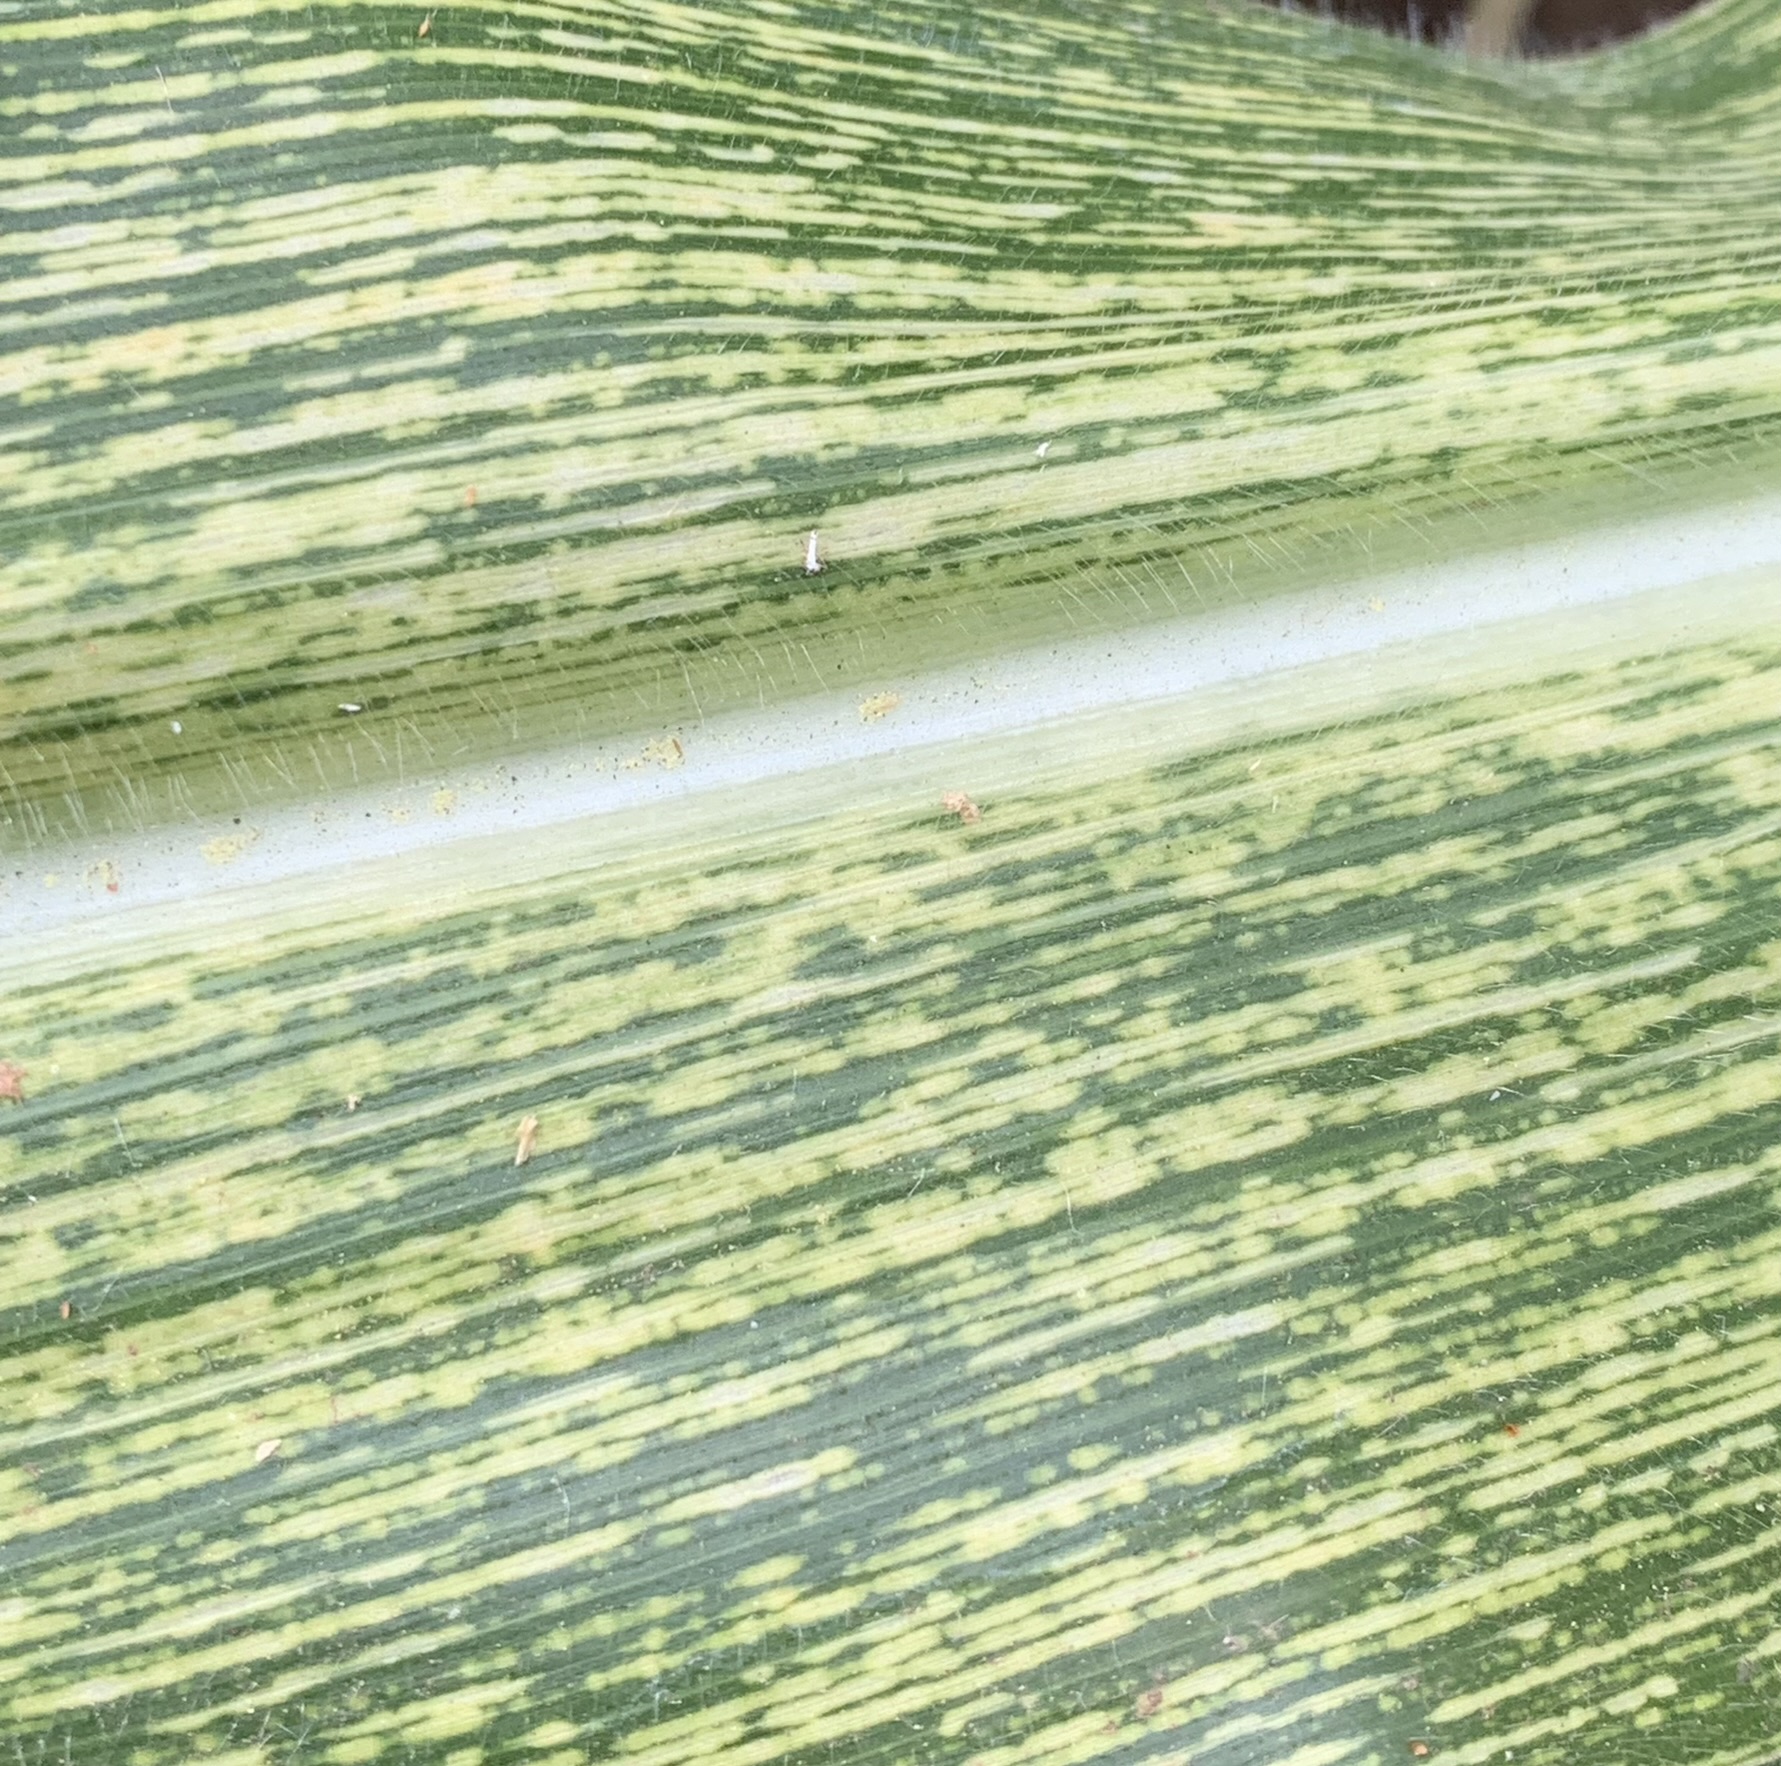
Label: MSV